Kingspan Group

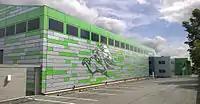
Kingspan Head Office in Kingscourt, Ireland

Kingspan Group's new global innovation centre, 'IKON', opened in 2019 in Kingscourt, Ireland, next to the head office. Designed by 'MILLIMETRE DESIGN' (Dublin), it comprises 18 Kingspan products serving as a 'state-of-the-art' place of research and living research project. The facility has been modelled with a Digital Twin and leverages input from sensors, IoT devices, Virtual Reality (VR), Autodesk Forge and BIM Data to further enhance operational efficiency.